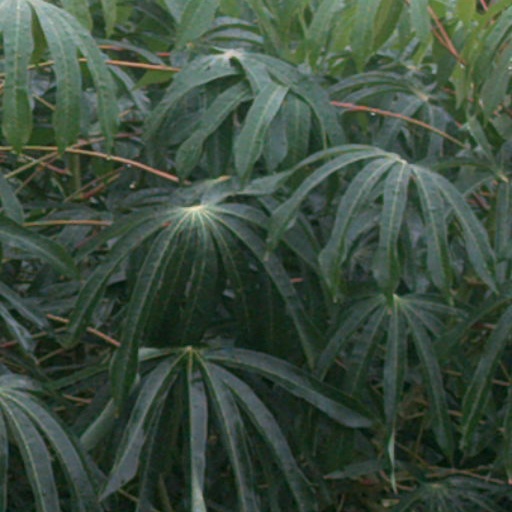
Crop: cassava